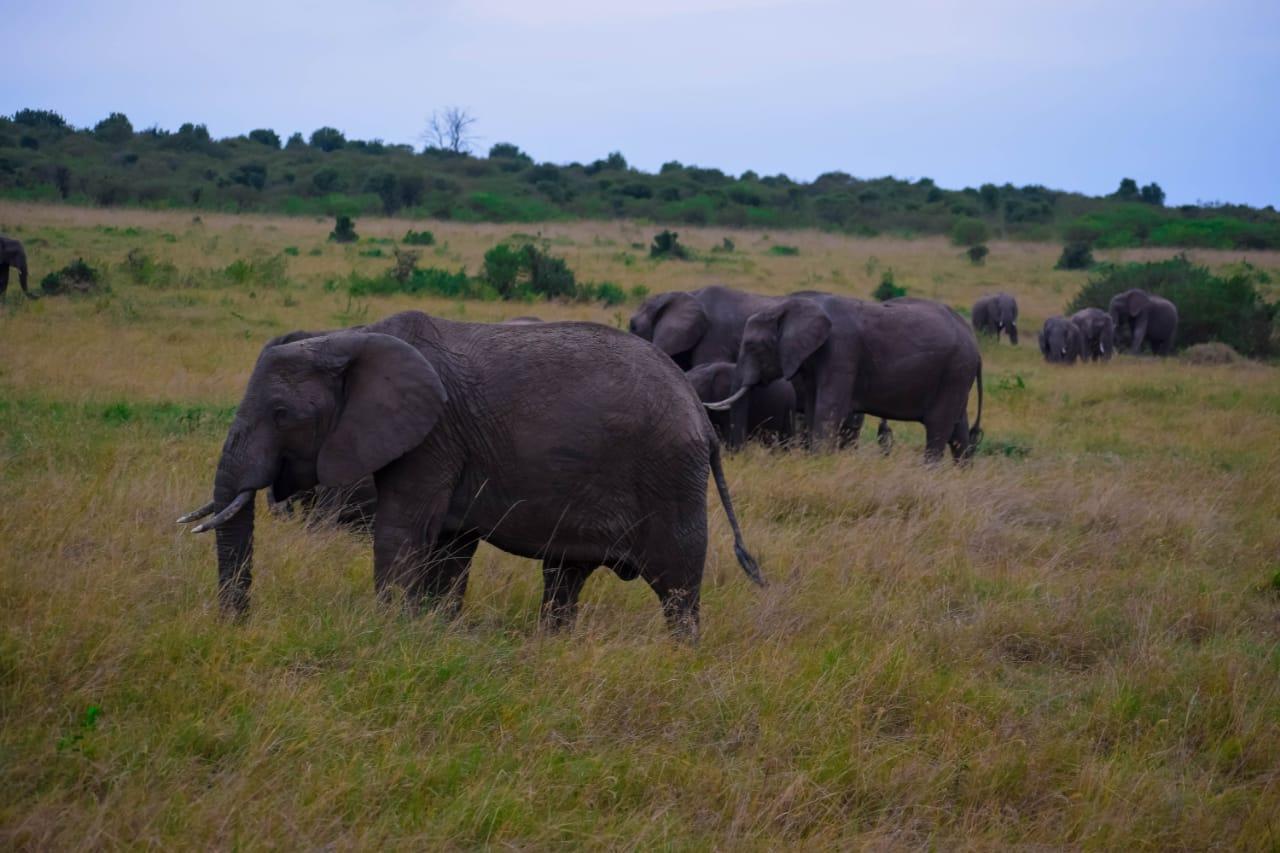
Katika uwanja mpana wa kijani kibichi. Tembo wanatembea kwa utaratibu. Wakizungukwa na nyasi ndefu zinazopepea kwa upepo wa asubuhi.